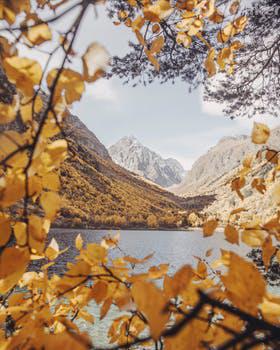
Label: Watermark